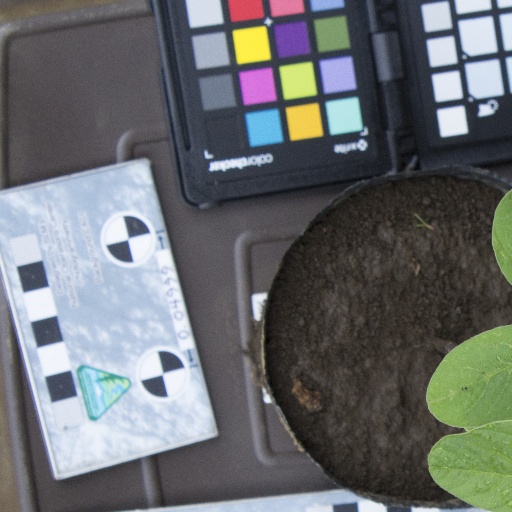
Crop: soybean